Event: Nepal Earthquake
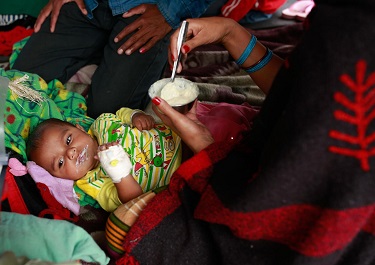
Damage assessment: no_damage